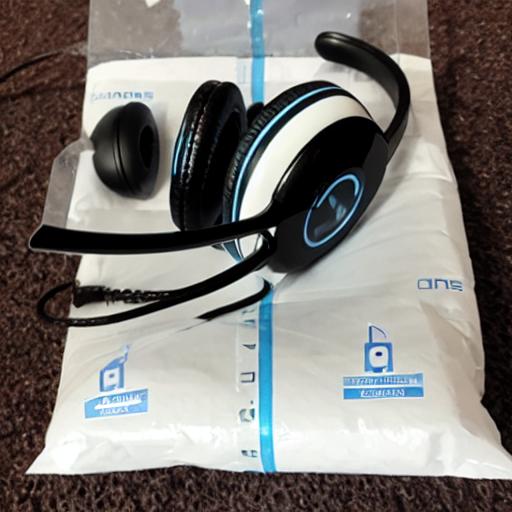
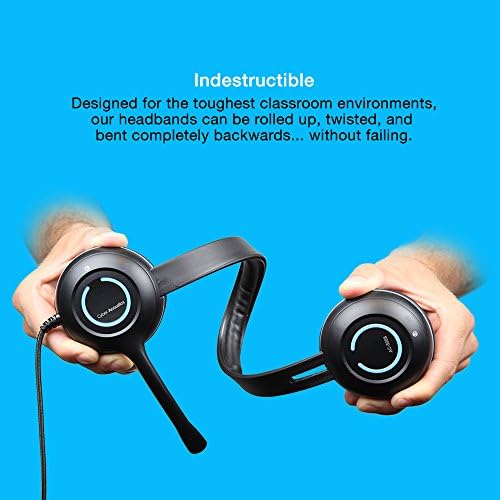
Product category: headphones
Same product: no